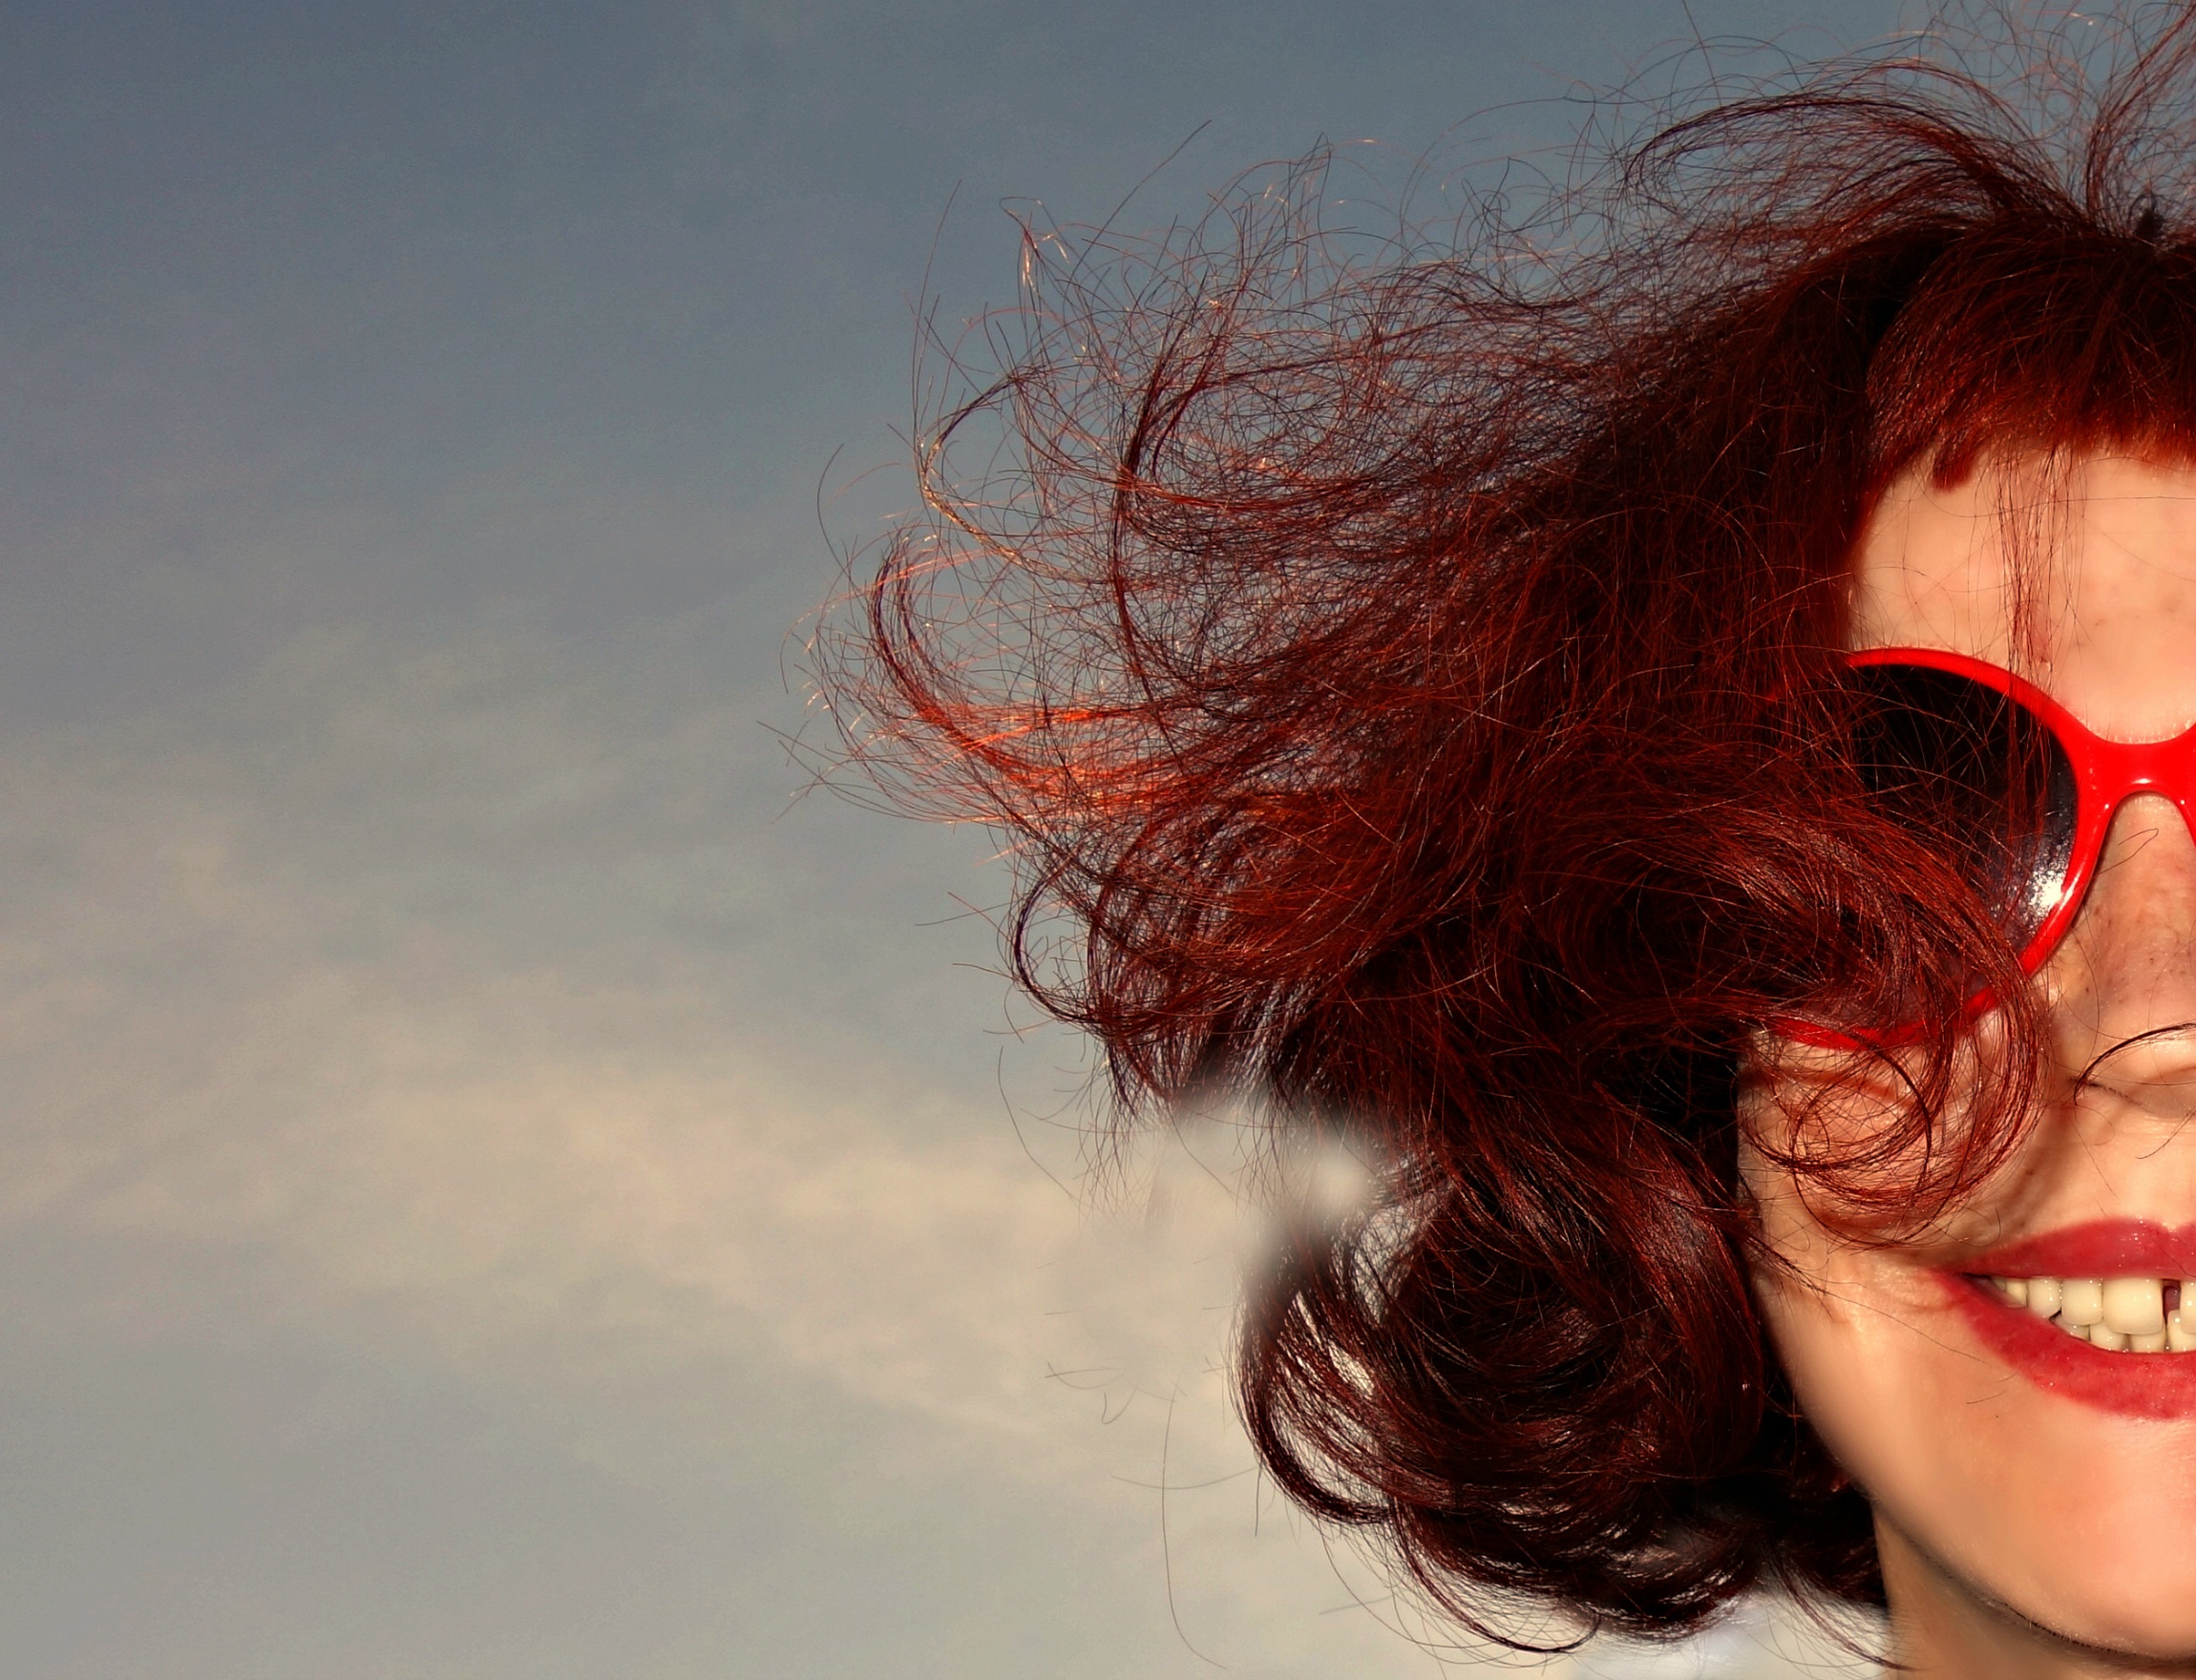
hand, person, people, girl, woman, hair, looking, portrait, model, red, color, fashion, blue, lady, hairstyle, smile, red hair, close up, human body, caucasian, face, sunglasses, eye, glasses, head, skin, beauty, organ, attractive, emotion, photo shoot, woman face, red head, fashion model, brown hair, sense